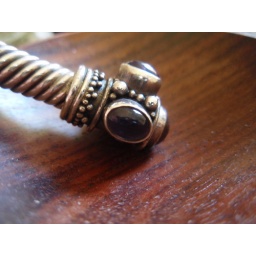
My silver and amethyst amulet in a wooden wasabi bowl.